Oriwatari Station

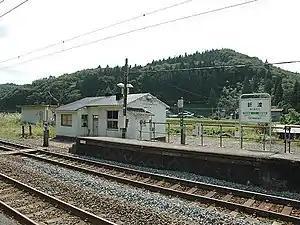
Oriwatari Station, September 2005

is a railway station in the city of Yurihonjō, Akita Prefecture, Japan, operated by JR East.